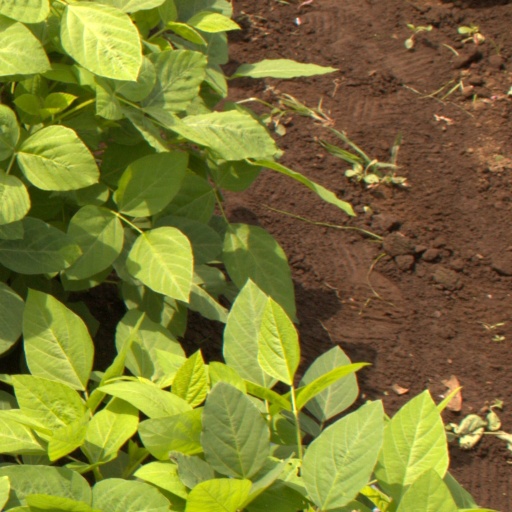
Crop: soybean